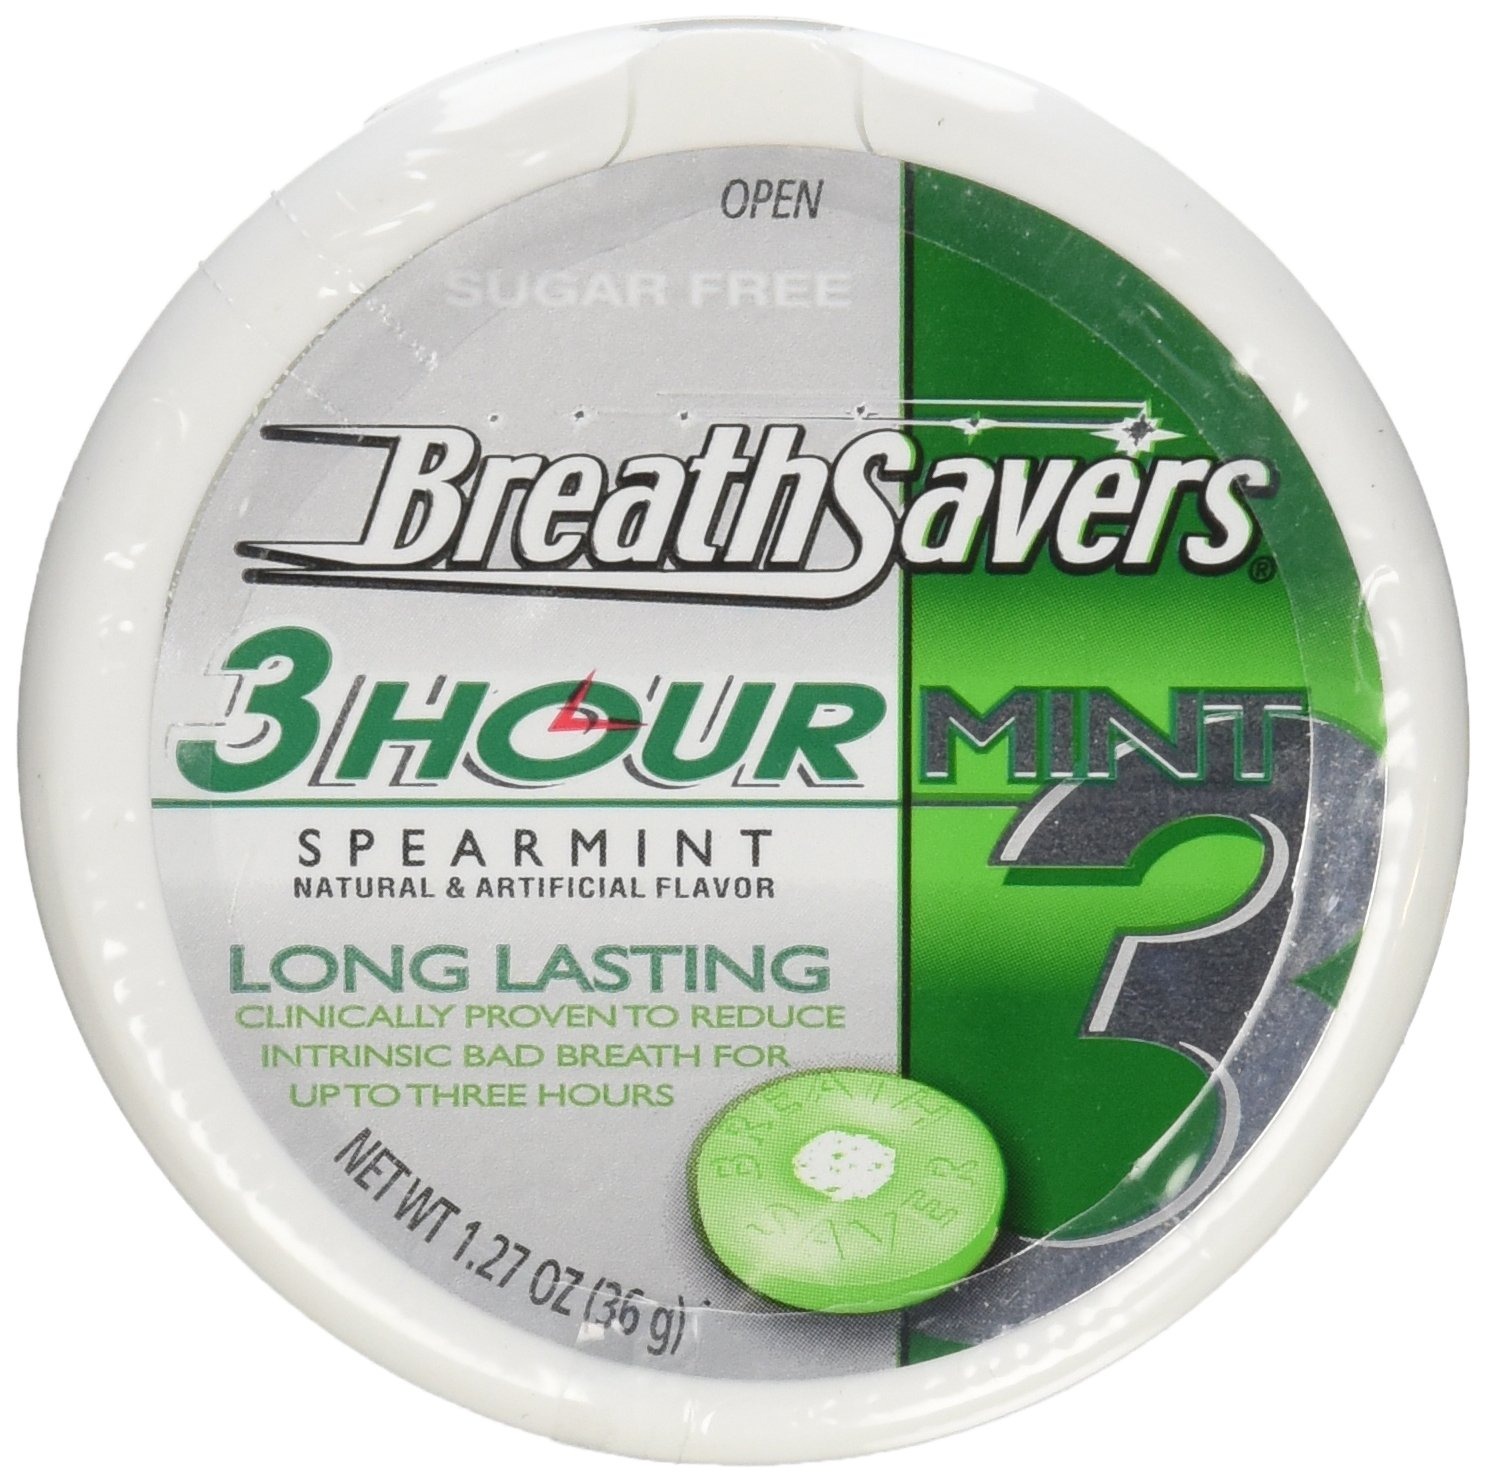
Item Name: BREATH SAVERS Spearmint Flavored Sugar Free Breath Mints Tin, 1.27 oz
Bullet Point 1: Contains one (1) 1.27-ounce tin filled with BREATH SAVERS 3-Hour Mint Spearmint Flavored Sugar Free Breath Mints
Bullet Point 2: Keep a tin of 3-hour mints in your car, backpack, candy dish and desk drawer to make sure your breath is always spearmint fresh
Bullet Point 3: A perfectly sized tin of sugar free mints with Neutrazin to neutralize bad breath for up to 3 hours
Bullet Point 4: Ensure fresh breath at birthday parties, graduation ceremonies and retirement celebrations with spearmint flavored breath mints
Bullet Point 5: Cool, delicious spearmint flavored mints that provide a fresh taste and smell for hours
Value: 1.3
Unit: Ounce

Price: 3.44